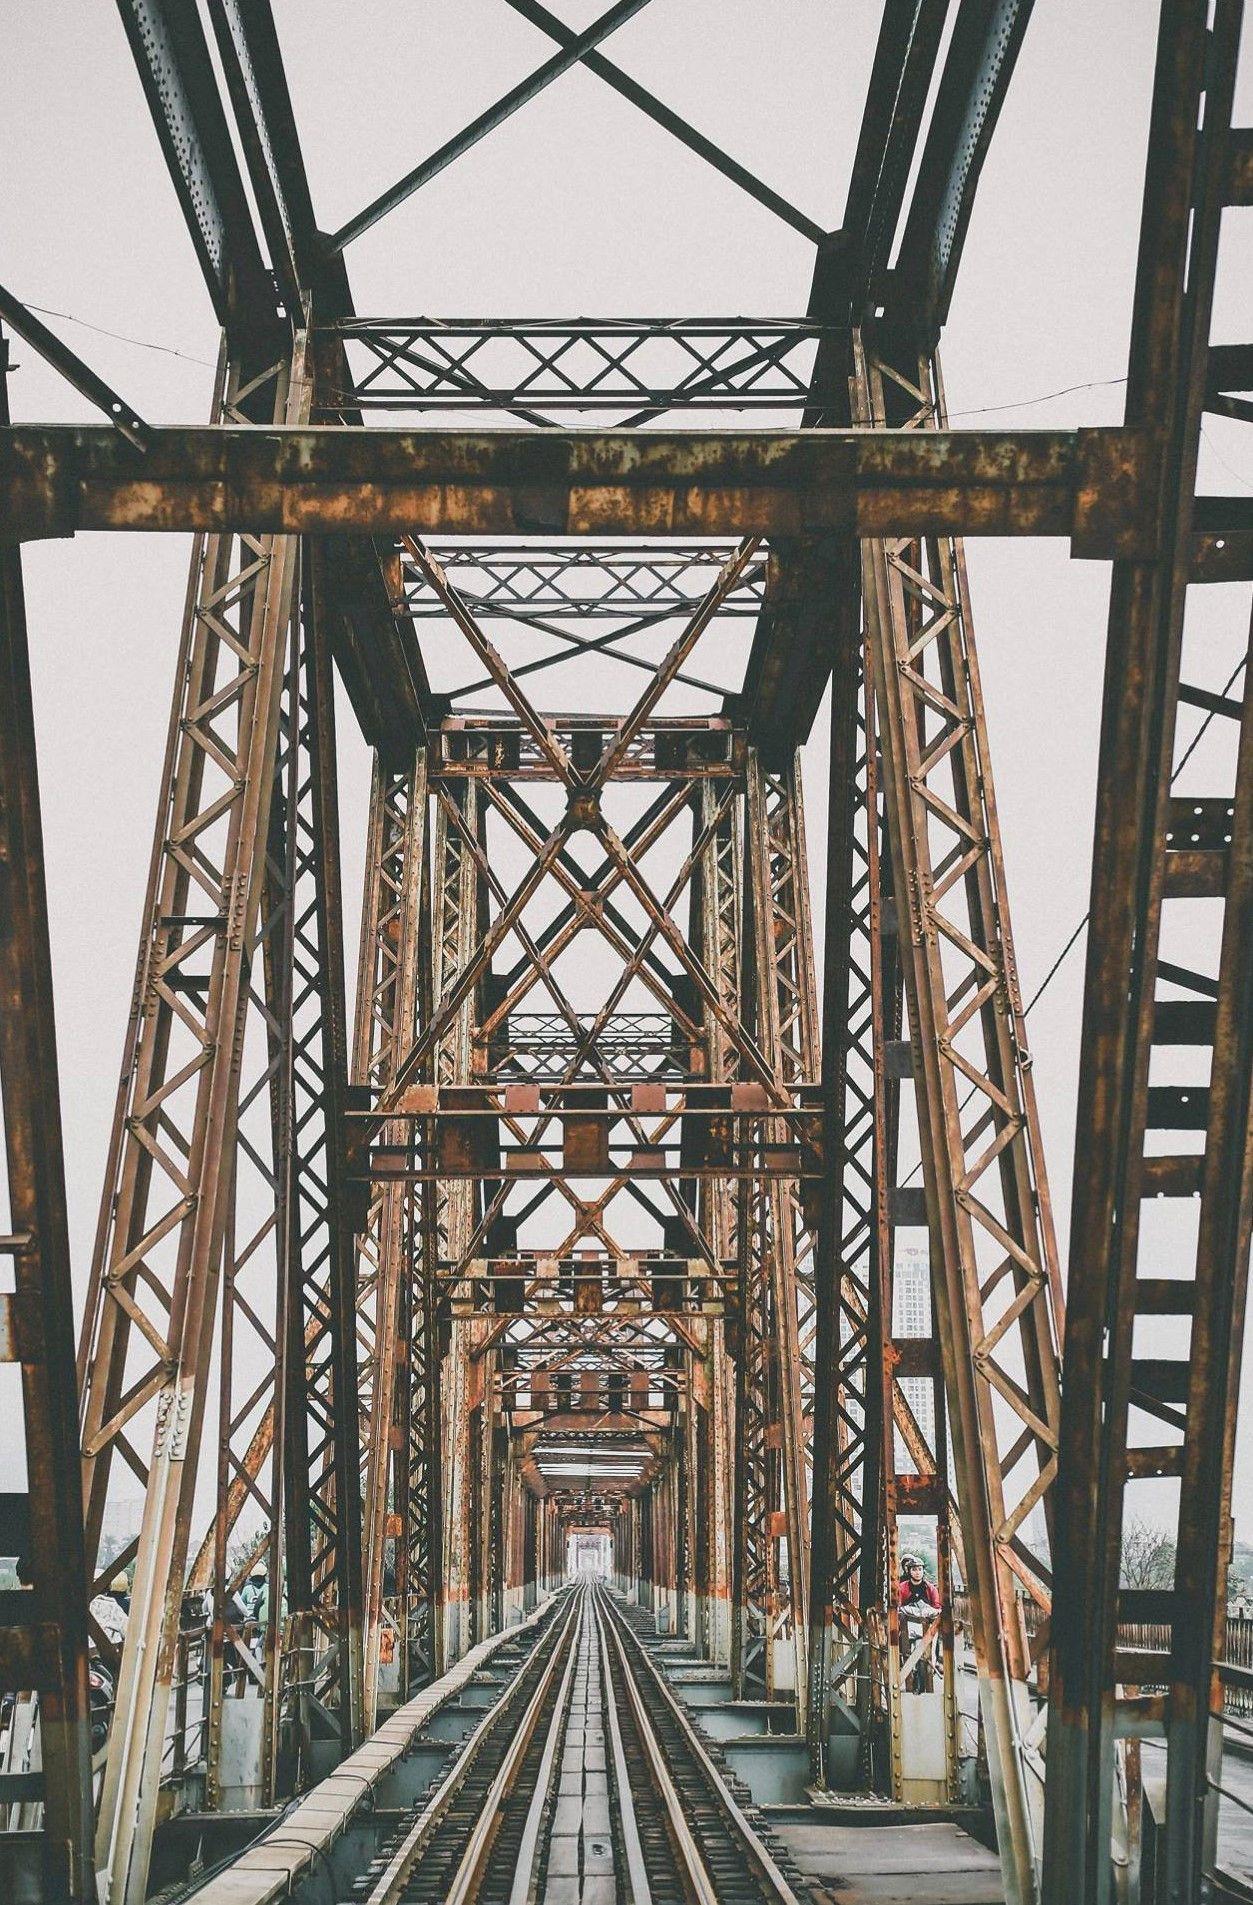
trên mặt cầu có sự xuất hiện của một cái đường ray